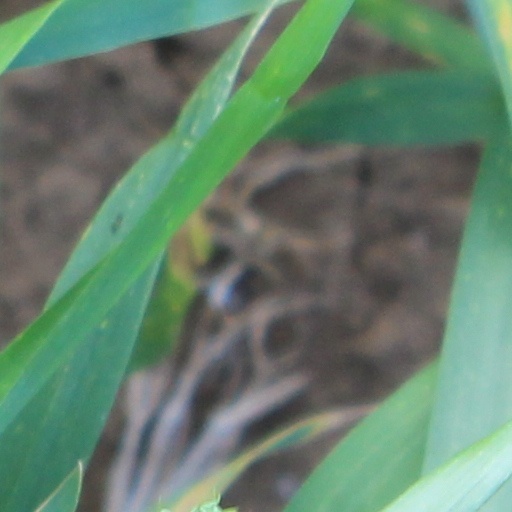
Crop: wheat